Sideshow Bob

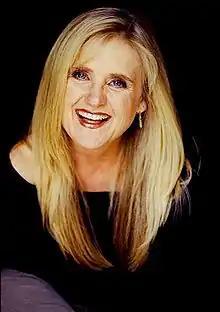
Actress Nancy Cartwright, the voice of Bart Simpson, said in her book "My Life as a 10-Year-Old Boy" that Grammer's performance brings "deliciously vile energy" to the show.

The character of Sideshow Bob and Grammer's voicework have received many accolades. In 2006, IGN listed him as the second-best "peripheral character" on "The Simpsons", commenting that Bob is "a man of contradictions; his goofy appearance, complete with palm tree like hair, doesn't seem to match up to the well spoken and even musically talented maniac." Also that year, "Wizard" magazine rated Bob as the 66th-greatest villain of all time. Adam Finley of TV Squad wrote that "that baritone voice, the Shakespearean delivery, and the ability to go from calm and collected to stark raving mad all within the same second make Sideshow Bob one of the best recurring characters on the show."